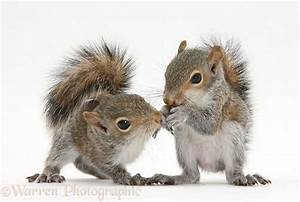
Label: scoiattolo